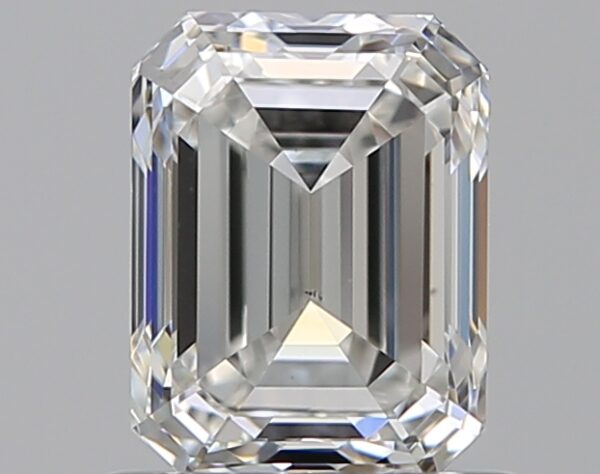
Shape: emerald
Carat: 0.9
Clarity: VS1
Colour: F
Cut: VG
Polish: EX
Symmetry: EX
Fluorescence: N
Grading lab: GIA
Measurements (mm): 6.06 x 4.59 x 3.19